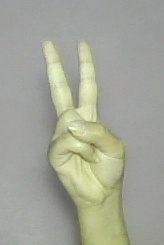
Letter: taa